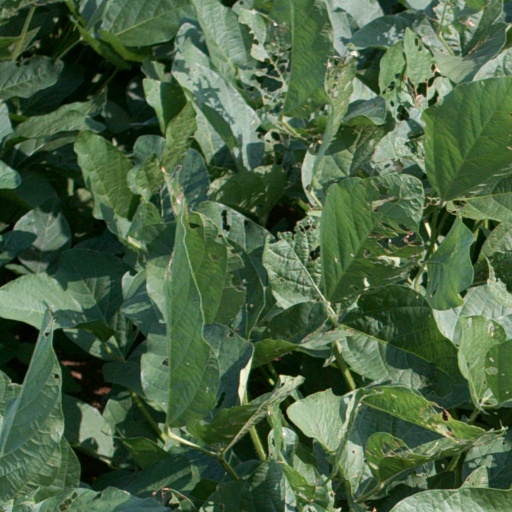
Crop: soybean